Azienda Trasporti Livornese

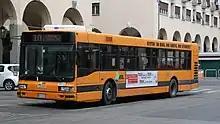
ATL Iveco CityClass

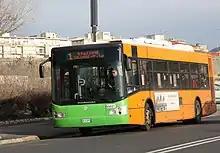
ATL BredaMenarinibus Monocar 240

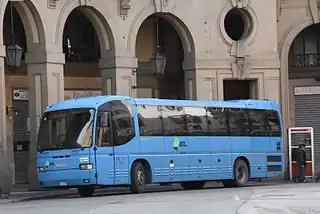
ATL Iveco EuroClass

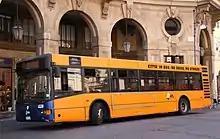
ATL suburban BredaMenarinibus Monocar 240

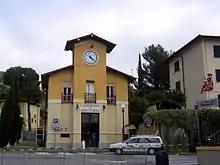
Montenero funicolar lower station

ATL ProntoBus service was available on the entire urban network of the local public transport, calling a toll-free telephone number was possible to book a bus ride starting from the chosen bus stop to the desired destination.